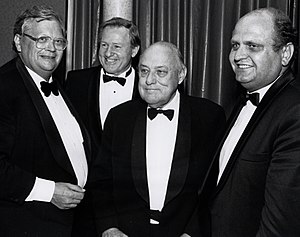
New Zealands premierministre
Fire New Zealand primeministre (fotograferet i 1992) – David Lange, Jim Bolger, Sir Robert Muldoon og Mike Moore.
New Zealands premierministre er en liste over personer, der har haft embedet som New Zealands regeringsledere siden 1856.